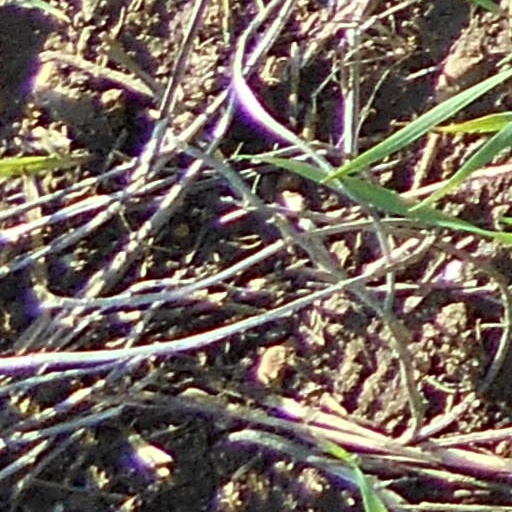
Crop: wheat